Barton le Street railway station

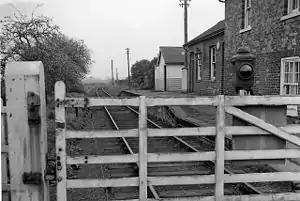
Barton le Street station looking east in April 1961

Barton le Street railway station, served the village of Barton le Street, in North Yorkshire, England. It was located on the Thirsk and Malton railway line which ran between the two towns.